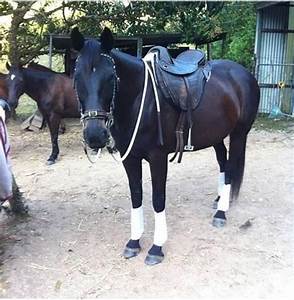
Label: cavallo